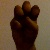
The image shows a hand gesture representing the letter 'E' in Indian Sign Language.